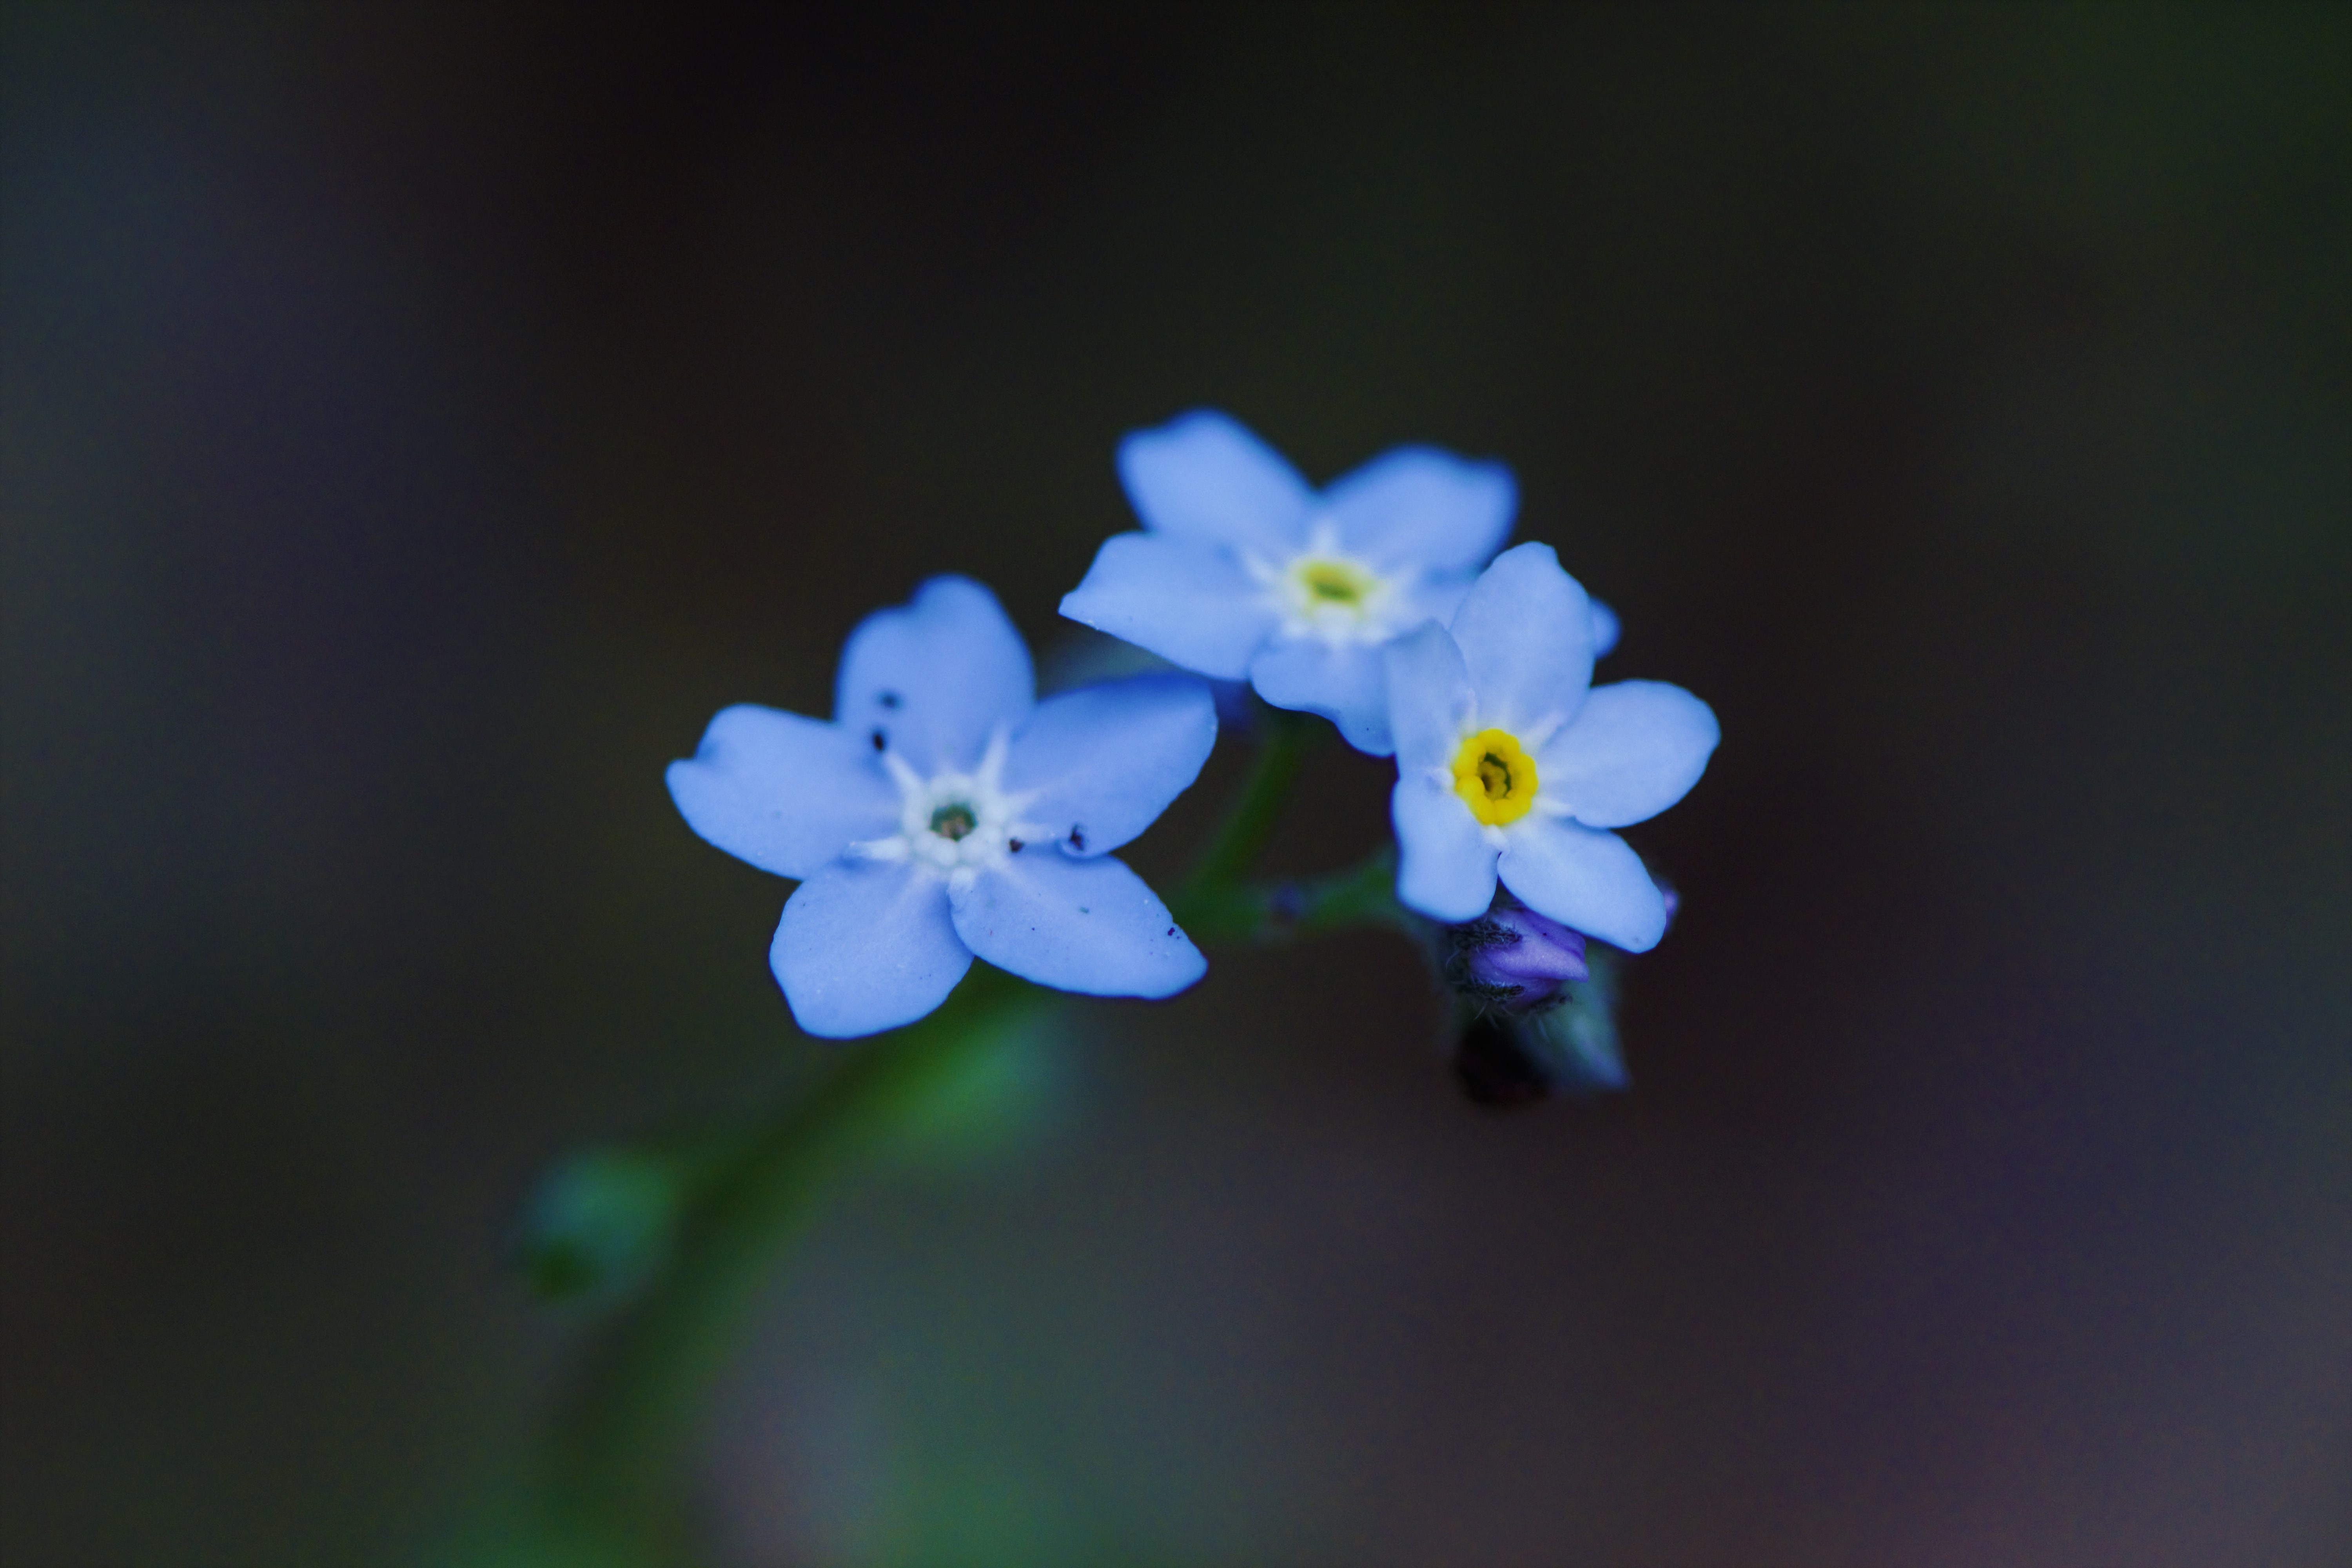
blossom, plant, photography, flower, petal, blue, flora, wildflower, close up, forget me not, macro photography, flowering plant, borage family, land plant